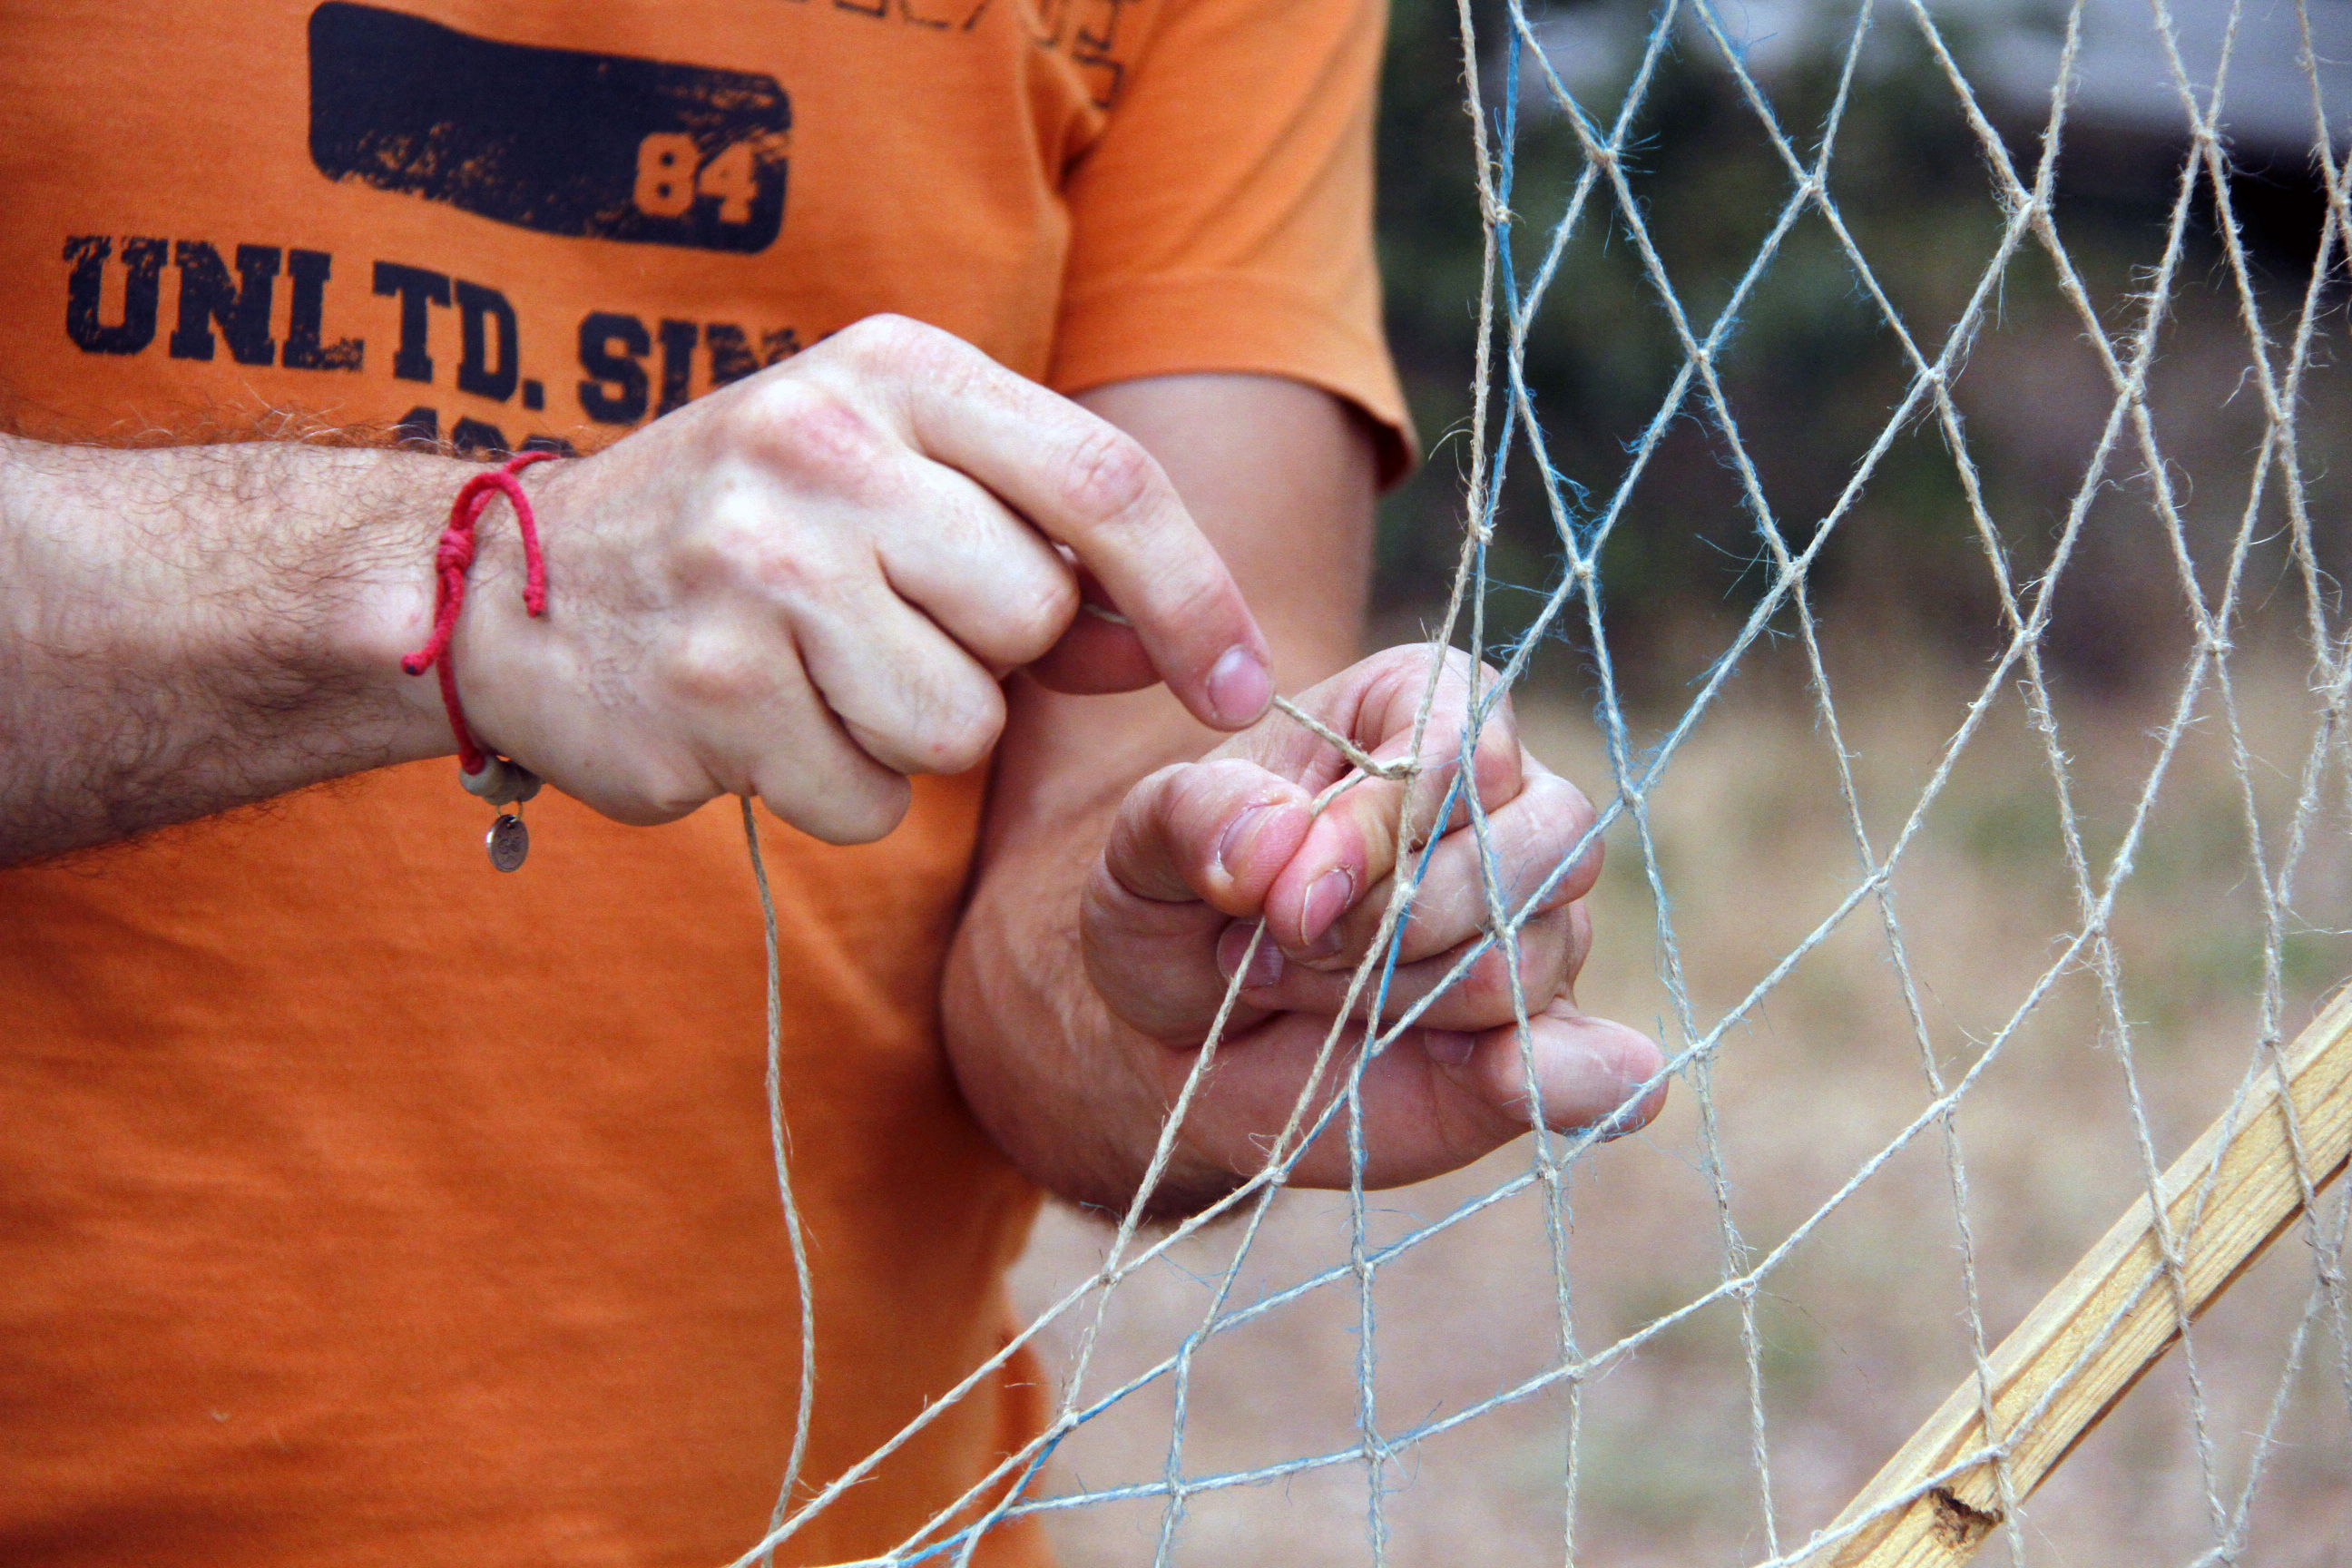
hand, leg, arm, close up, human body, artiste, organ, crativit, travauxmanuels, confection, ralisation, sense